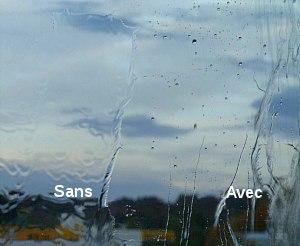
L'effet lotus est un phénomène de superhydrophobie causé par une rugosité nanométrique. Son nom provient du lotus, dont les feuilles présentent cette caractéristique. D’autres plantes, comme les feuilles de capucine, de chou, de roseau, de taro ou de l'ancolie, et certains animaux, notamment des insectes, montrent le même comportement. L'effet lotus confère à la surface des capacités autonettoyantes : en s'écoulant, les gouttes d'eau emportent avec elles les poussières et particules. La faculté d’autonettoyage des surfaces hydrophobes à structure microscopique et nanoscopique a été découverte dans les années 1970 et son application aux produits biomimétiques remonte au milieu des années 1990.